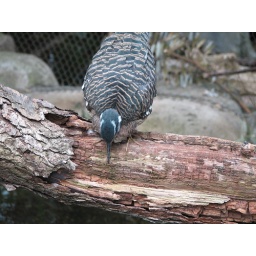
The last time I was here, this tree trunk was covered in bark. This little bird has been busy.